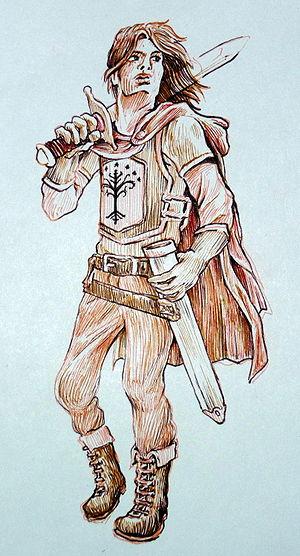
Faramir est un personnage du roman Le Seigneur des anneaux de J. R. R. Tolkien.